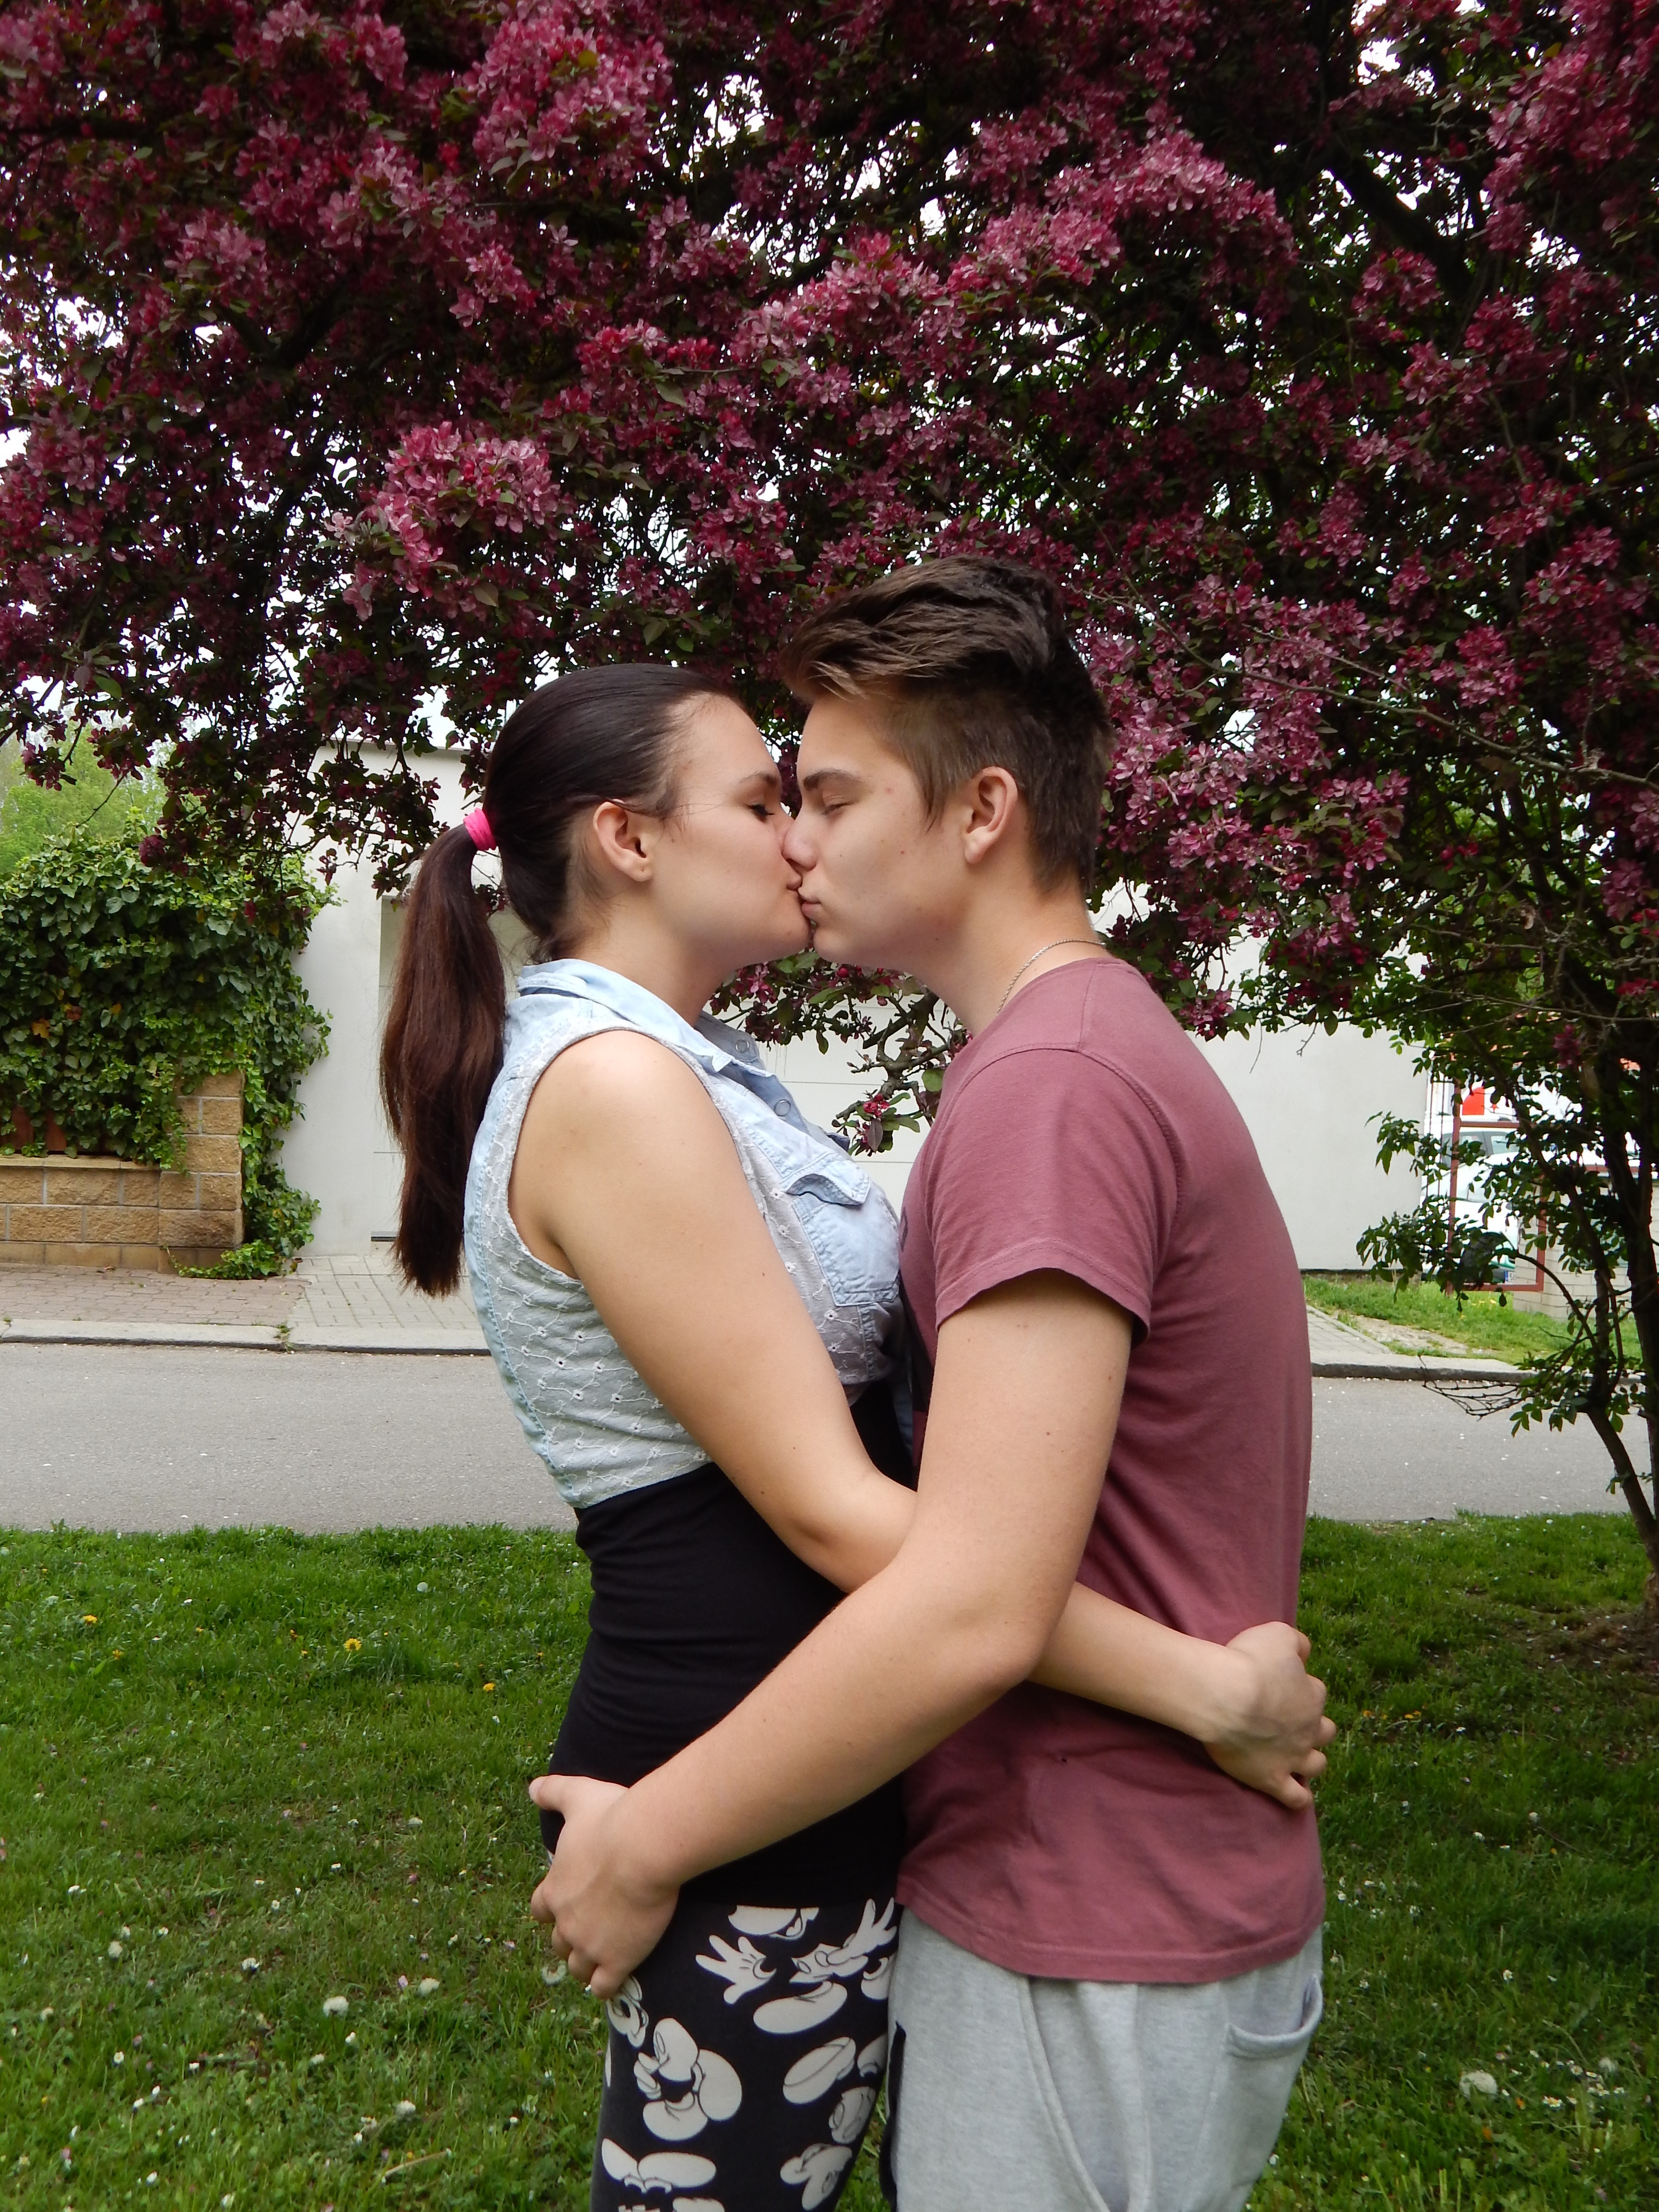
person, girl, woman, flower, boy, love, kiss, romance, ceremony, photograph, emotion, interaction, photo shoot